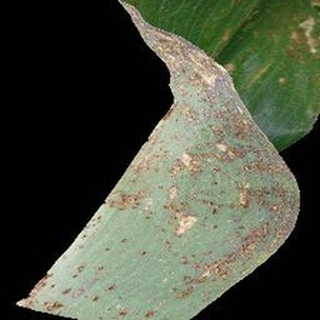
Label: corn_common_rust